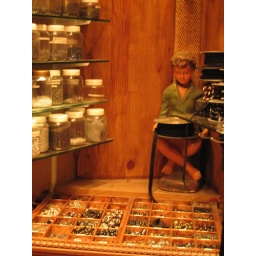
merchandise divided by color: here are the black and white items